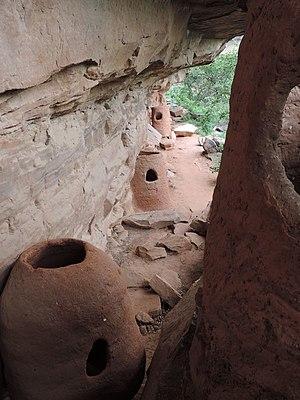
Greniers des grottes de Nok, Togo
Nagou est une localité du nord du Togo, dans la préfecture de Tandjouaré dans la région des savanes.